Sport in Taiwan

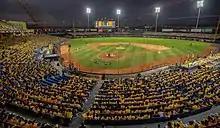
The Chinese Professional Baseball League (CPBL) is the top-tier professional baseball league in Taiwan

Baseball is one of the country's most popular spectator sports. It is commonly considered the national sport in Taiwan. Baseball was first introduced during Japanese rule.